Skadi Mons

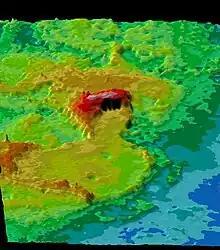
Perspective rendering of Ishtar Terra, at the center of the image is Maxwell Montes, according to its elevation in red and its peaks like Skadi Mons in white.

Skadi Mons is a mountain on Venus in Maxwell Montes, at the center of Ishtar Terra. It is the highest point on the planet, with an altitude of about 10,700 meters (about 35,000 feet) above the mean planetary radius.